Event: Nepal Earthquake
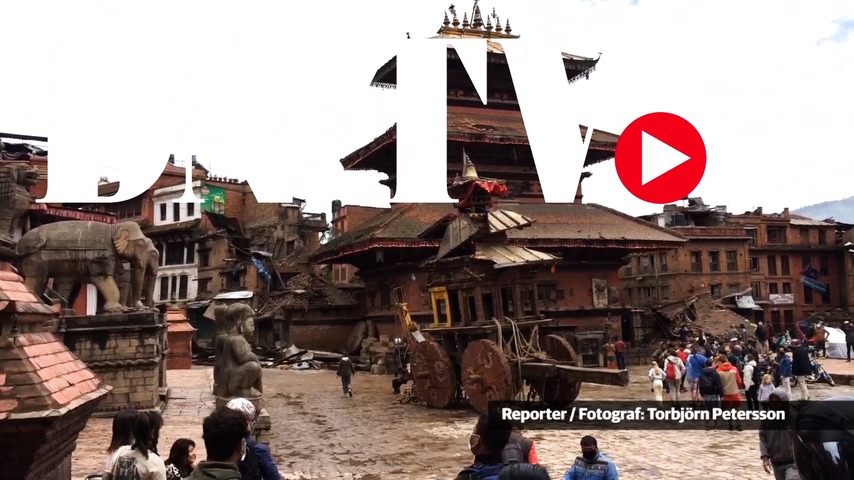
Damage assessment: damage